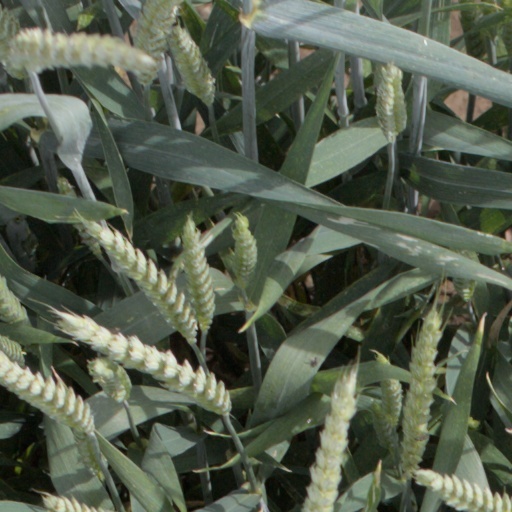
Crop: wheat